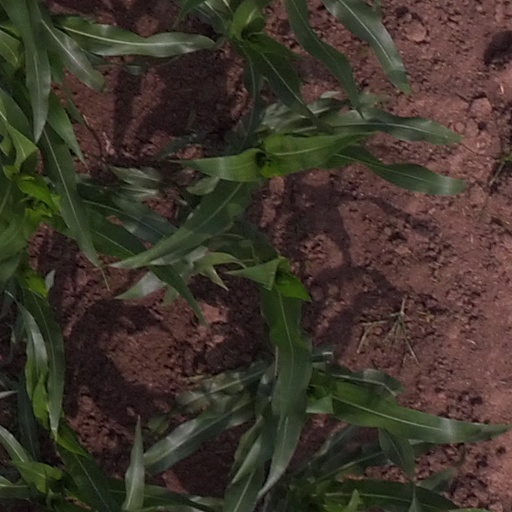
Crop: maize; corn